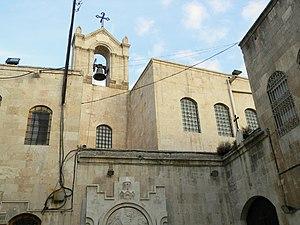
L'église de la Dormition-de-la-Vierge-Marie d’Alep est une église orthodoxe de la première moitié du XVᵉ siècle située dans le nord de la Syrie à Alep, dans le quartier chrétien de Jdeidé.